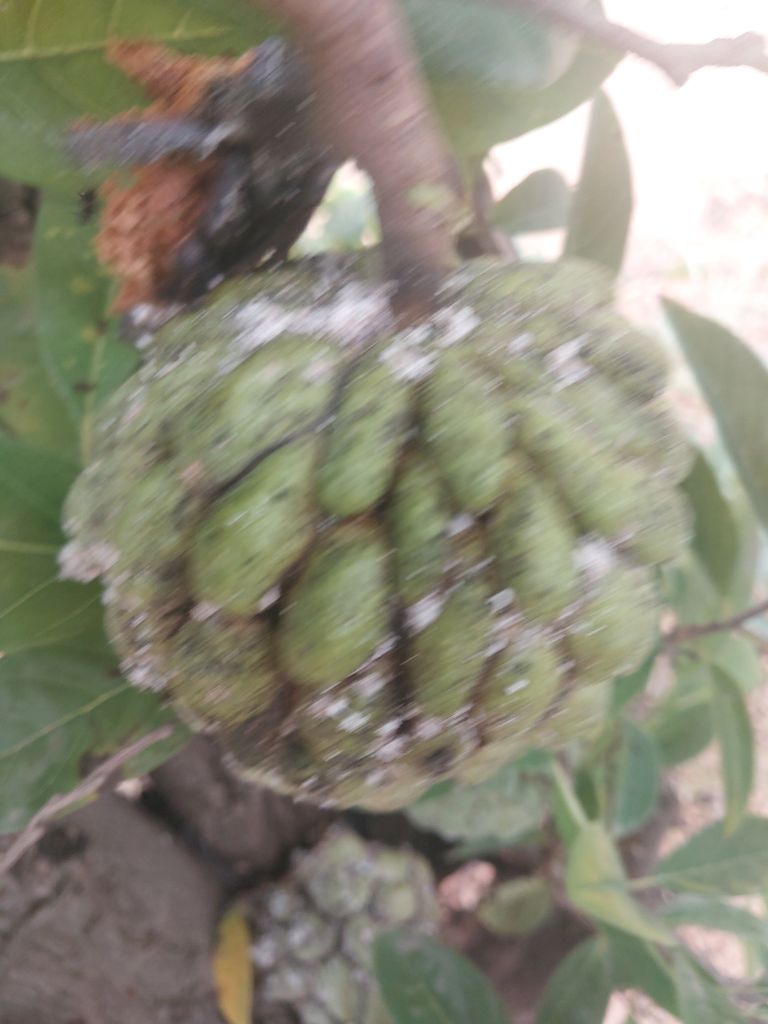
Disease label: Leaf spot on fruit